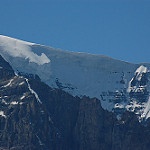
Label: glacier